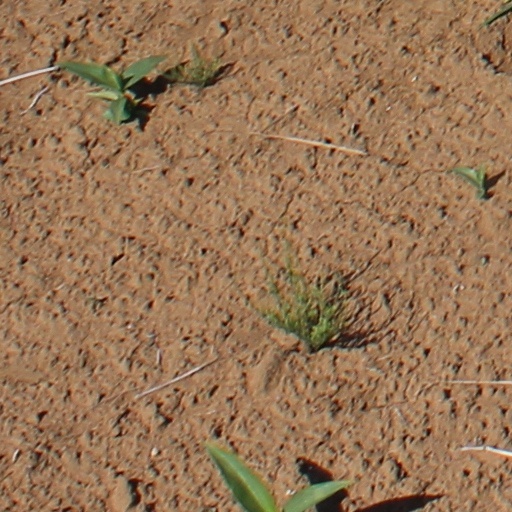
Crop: wheat